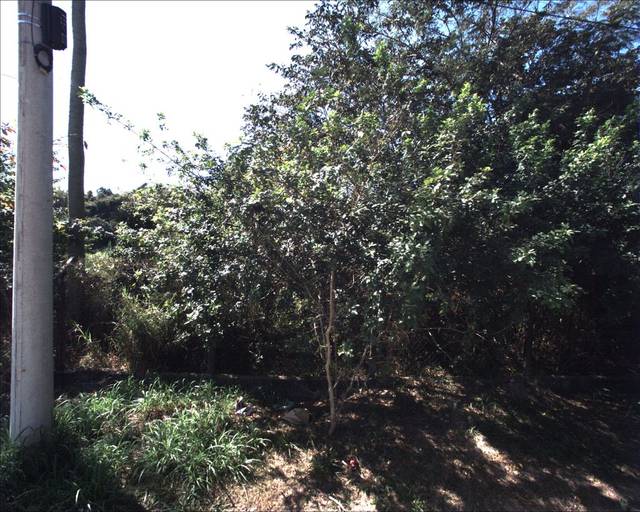
Region: Brazil
Coordinates: -23.491, -47.418